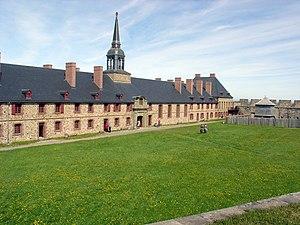
SVP, rendez cette description accessible à tous en la traduisant dans plusieurs langues.
La forteresse de Louisbourg est la reconstruction partielle d'une forteresse française située sur l'île du Cap-Breton dans la province de la Nouvelle-Écosse. C'est un « lieu historique national du Canada » géré par Parcs Canada et l'une des principales attractions touristiques de Cap-Breton.